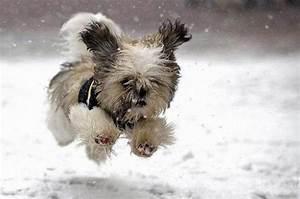
dog